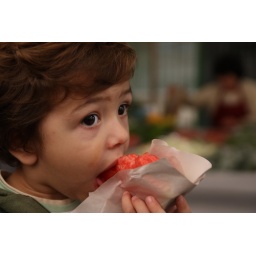
Fome na feira / Snack in the street market